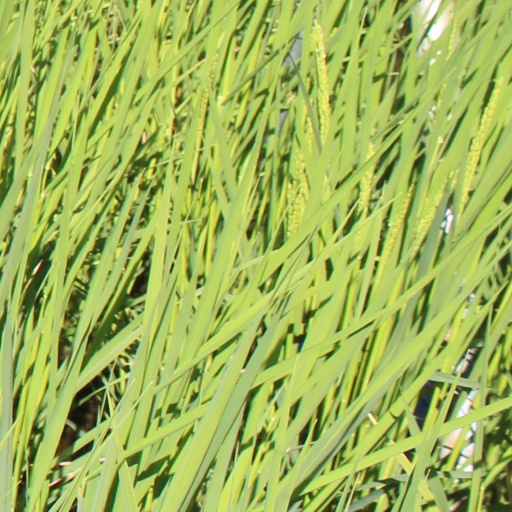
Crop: rice